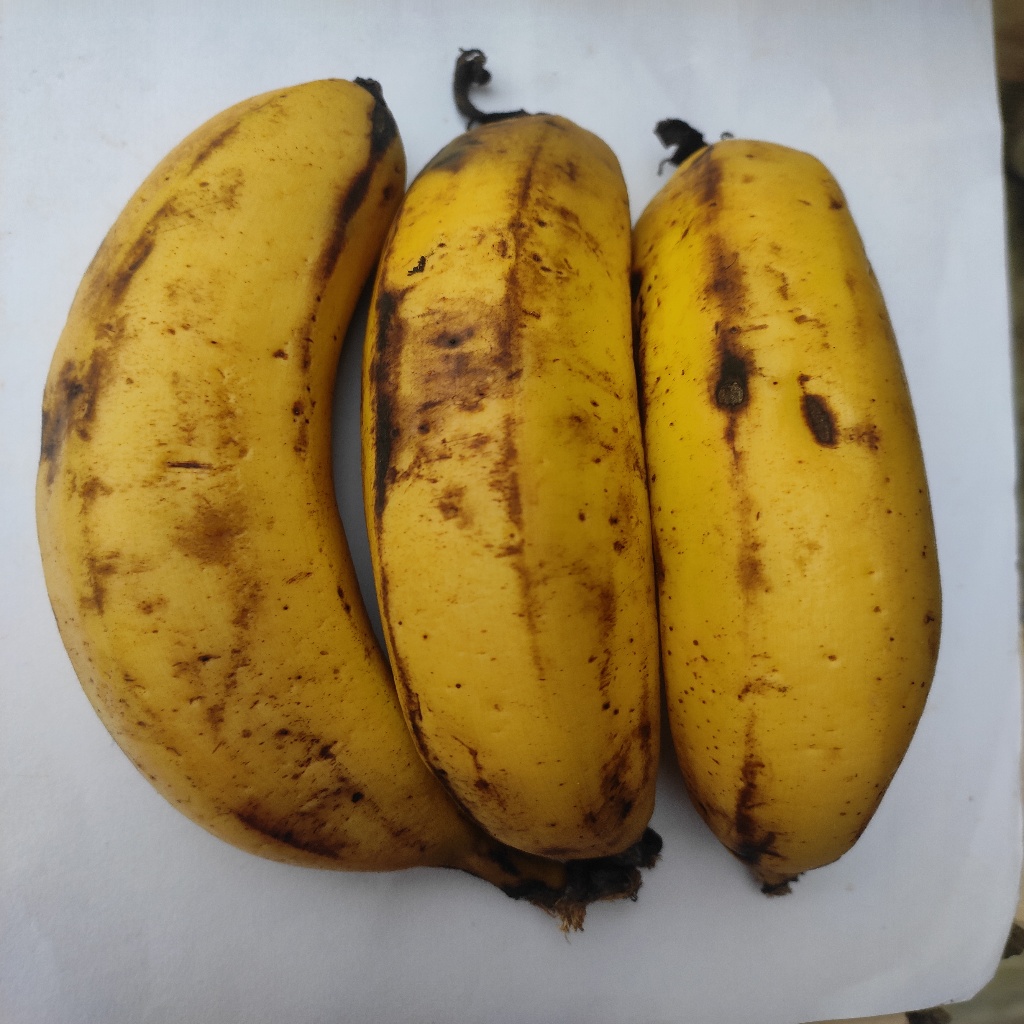
Crop: banana
Quality class: Class_B